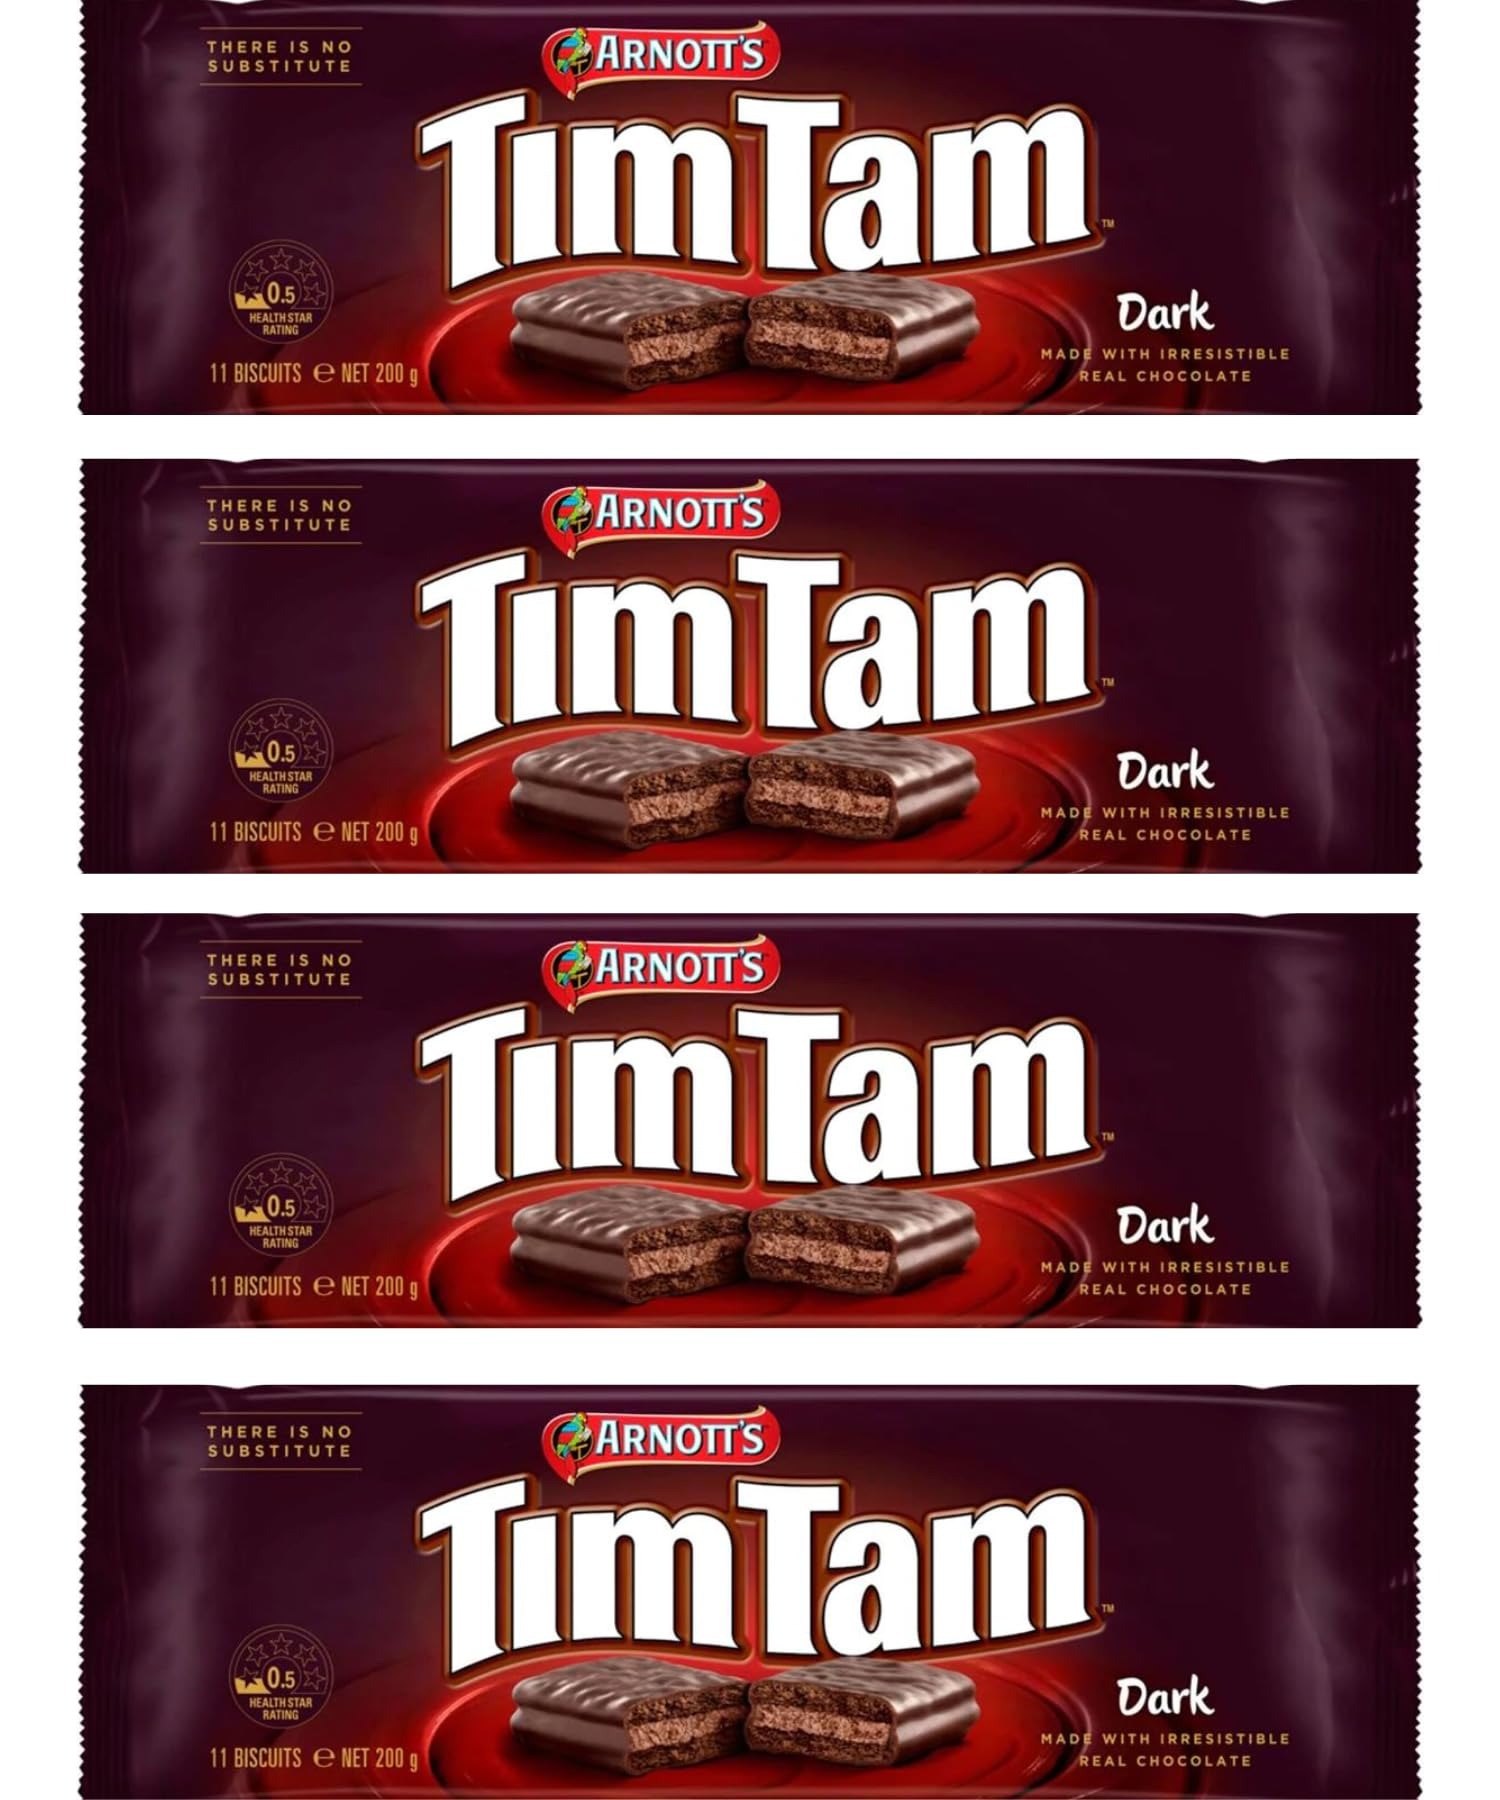
Item Name: Arnott’s Tim Tam Dark Chocolate Biscuits – 4-Pack (200g Each) – Made in Australia – Rich Dark Chocolate Coating – Classic Australian Treat
Bullet Point 1: AUTHENTIC AUSTRALIAN DELIGHT: Savor the genuine taste of Australia with Tim Tam Dark Chocolate Biscuits, made in Australia for an authentic experience.
Bullet Point 2: RICH DARK CHOCOLATE: Indulge in the luxurious depth of dark chocolate coating, perfectly balancing sweetness and cocoa intensity for a delectable treat.
Bullet Point 3: CONVENIENT 4-PACK: This package includes four 200g packs, ideal for stocking up or sharing with friends and family.
Bullet Point 4: CRISP BISCUIT CENTER: Enjoy the unique combination of a crunchy biscuit center, layered with a smooth, creamy filling, creating a delightful texture contrast.
Bullet Point 5: VERSATILE SNACKING: Perfect for a decadent snack, a companion to your coffee, or a special addition to desserts, these fresh Tim Tams offer versatile enjoyment for any occasion.
Product Description: <p>Indulge in the rich, authentic taste of Australia with Tim Tam Dark Chocolate Biscuits. This 4-pack bundle, each containing 200g of delicious biscuits, is a perfect way to treat yourself or share the joy with others.</p><p><b>Luxurious Dark Chocolate</b>: Each Tim Tam biscuit is enrobed in a luscious layer of premium dark chocolate, offering a perfect balance of sweetness and intense cocoa flavor. The rich chocolate coating complements the crunchy biscuit and creamy filling, creating a symphony of textures and tastes in every bite.</p><p><b>Crunchy and Creamy</b>: At the heart of each Tim Tam is a pair of crisp, golden biscuits, sandwiching a smooth, velvety cream filling. This classic combination delivers a satisfying crunch followed by a melt-in-your-mouth experience.</p><p><b>Australian-Made Authenticity</b>: Proudly made in Australia, these Tim Tams are an iconic treat, beloved by Aussies and now shared with the world. Experience a piece of Australian culinary culture with every pack.</p><p><b>Perfect for Any Occasion</b>: Whether it's a cozy evening at home, a gathering with friends, or a special treat for a loved one, Tim Tam Dark Chocolate Biscuits are a versatile choice. Pair them with your favorite coffee, use them in creative dessert recipes, or enjoy them straight out of the pack.</p><p><b>Share or Stock Up</b>: With four 200g packs, you have the option to share these delightful biscuits with friends and family or keep them stocked for when the craving hits. They're perfect for gifting, parties, or simply as a delightful snack to brighten your day.</p><p>Experience the ultimate indulgence with Tim Tam Dark Chocolate Biscuits – a taste of Australia that's too good to resist!</p>
Value: 28.2192
Unit: Ounce

Price: 14